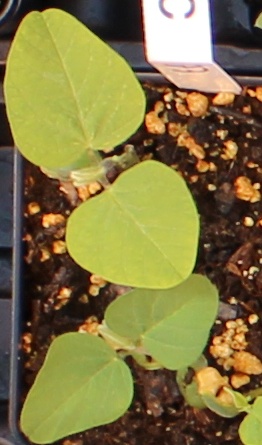
Label: Soybean